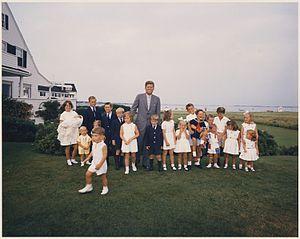
Le clan Kennedy est une famille américaine d'origine irlandaise, ayant donné aux États-Unis de nombreux politiciens issus du Parti démocrate tout au long du XXᵉ siècle puis du XXIᵉ siècle. Les Kennedy sont principalement implantés en Nouvelle-Angleterre, et particulièrement dans la région de Boston, dans le Massachusetts. Le membre le plus illustre de la famille est John Fitzgerald Kennedy, 35ᵉ président des États-Unis, assassiné au cours de son mandat en 1963.